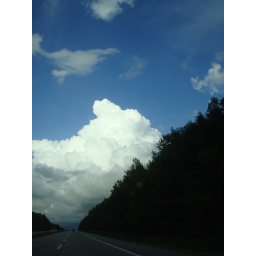
Don't try to write your name in the clouds from the ground